White Knuckles

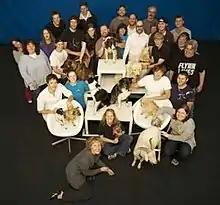
The crew of the "White Knuckles" video: the band OK Go, their co-stars, and their trainers

Fourteen dogs and the goat were provided and trained by Talented Animals, with head trainer Lauren Henry; all of the dogs were from animal rescue shelters. Part of the requirement of the band was that the shot had to be performed in a single take, a feat that Roland Sonnenburg, a spokesperson for Talented Animals, said was "not bloody likely" to happen. Each dog was paired with the trainer they worked best with to prevent one dog from taking the wrong direction.